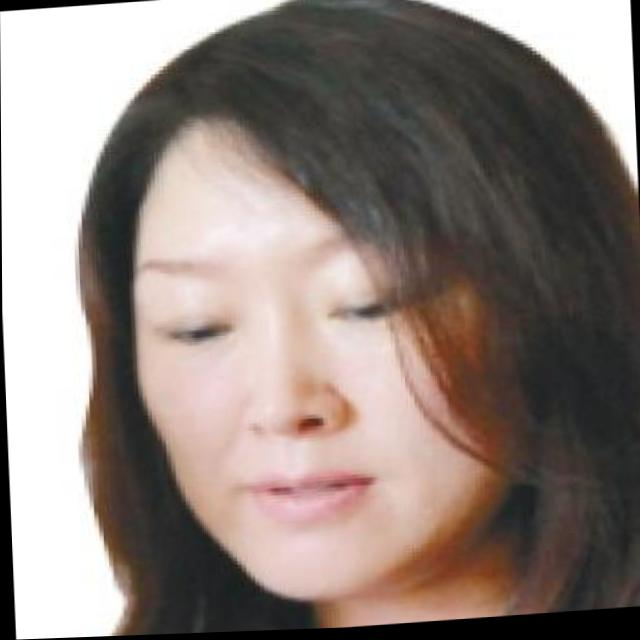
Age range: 21-44